Arthur Webb-Jones

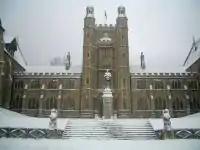
Malvern College

Arthur Webb-Jones was educated at Malvern College (1890 - 1893, School Prefect), and at St Thomas' Hospital, and at the University of London (LRCP, 1899; BS, 1911; MD, 1913), where the subject of his MD thesis was "Bilharziosis in Women". His notable published works include 'Lumbar Hernia' ("The Lancet", 1902, ii, 747)) and 'Two Cases of Gynaecomastia' (Ibid, 1904, i, 865). He became a Fellow of the Royal College of Surgeons of England on 31 May 1900.